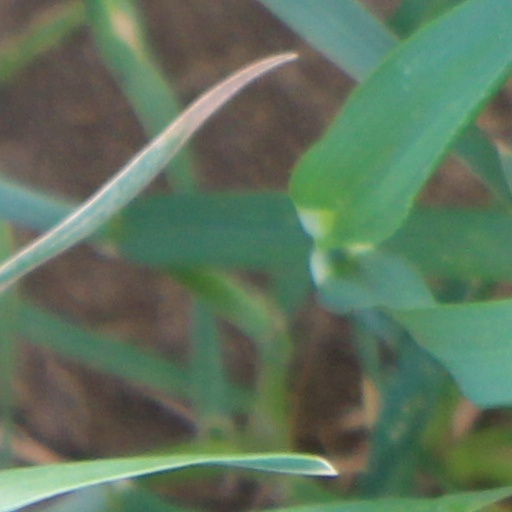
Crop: wheat